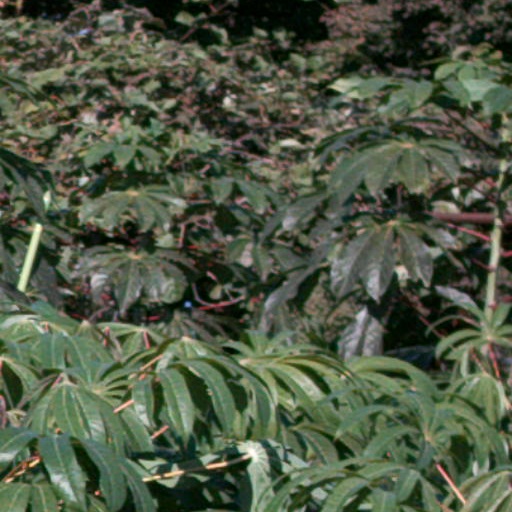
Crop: cassava